Archaeopteryx

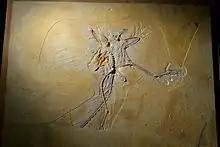
The Thermopolis Specimen

In 2011, graduate student Ryan Carney and colleagues performed the first colour study on an "Archaeopteryx" specimen. Using scanning electron microscopy technology and energy-dispersive X-ray analysis, the team was able to detect the structure of melanosomes in the isolated feather specimen described in 1861. The resultant measurements were then compared to those of 87modern bird species, and the original colour was calculated with a 95% likelihood to be black. The feather was determined to be black throughout, with heavier pigmentation in the distal tip. The feather studied was most probably a dorsal covert, which would have partly covered the primary feathers on the wings. The study does not mean that "Archaeopteryx" was entirely black, but suggests that it had some black colouration which included the coverts. Carney pointed out that this is consistent with what is known of modern flight characteristics, in that black melanosomes have structural properties that strengthen feathers for flight. In a 2013 study published in the "Journal of Analytical Atomic Spectrometry", new analyses of "Archaeopteryx"s feathers revealed that the animal may have had complex light- and dark-coloured plumage, with heavier pigmentation in the distal tips and outer vanes. This analysis of colour distribution was based primarily on the distribution of sulphate within the fossil. An author on the previous "Archaeopteryx" colour study argued against the interpretation of such biomarkers as an indicator of eumelanin in the full "Archaeopteryx" specimen. Carney and other colleagues also argued against the 2013 study's interpretation of the sulphate and trace metals, and in a 2020 study published in "Scientific Reports" demonstrated that the isolated covert feather was entirely matte black (as opposed to black and white, or iridescent) and that the remaining "plumage patterns of "Archaeopteryx" remain unknown".